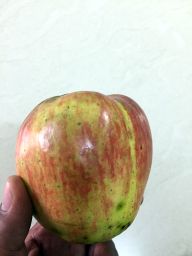
Fruit: Apple
Quality: Bad